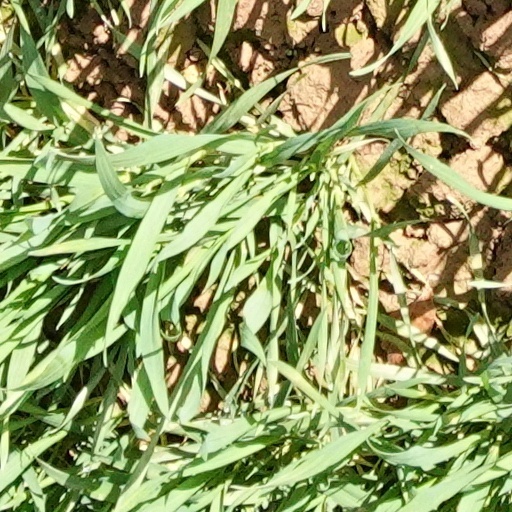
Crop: wheat